Typhoo

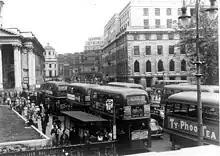
Ty•Phoo tea advertising on a bus at Trafalgar Square, 1957

William's grandson, John Sumner Jr. (born in 1856), took over the running of the business in the 1900s. Following comments from his sister on the calming effects of tea fannings, in 1903, John Jr. decided to create a new tea that he could sell in his shop. Sumner set his own criteria for the new brand: